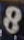
Number: 8